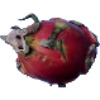
Label: Pitahaya Red 1